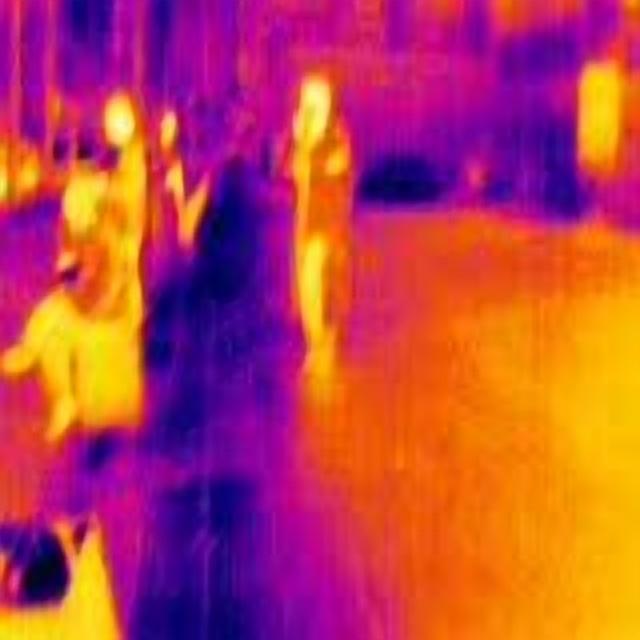
Detected objects:
label: person
label: person
label: person